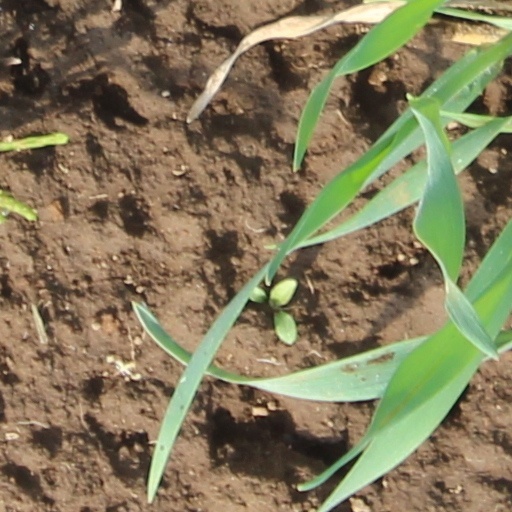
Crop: wheat